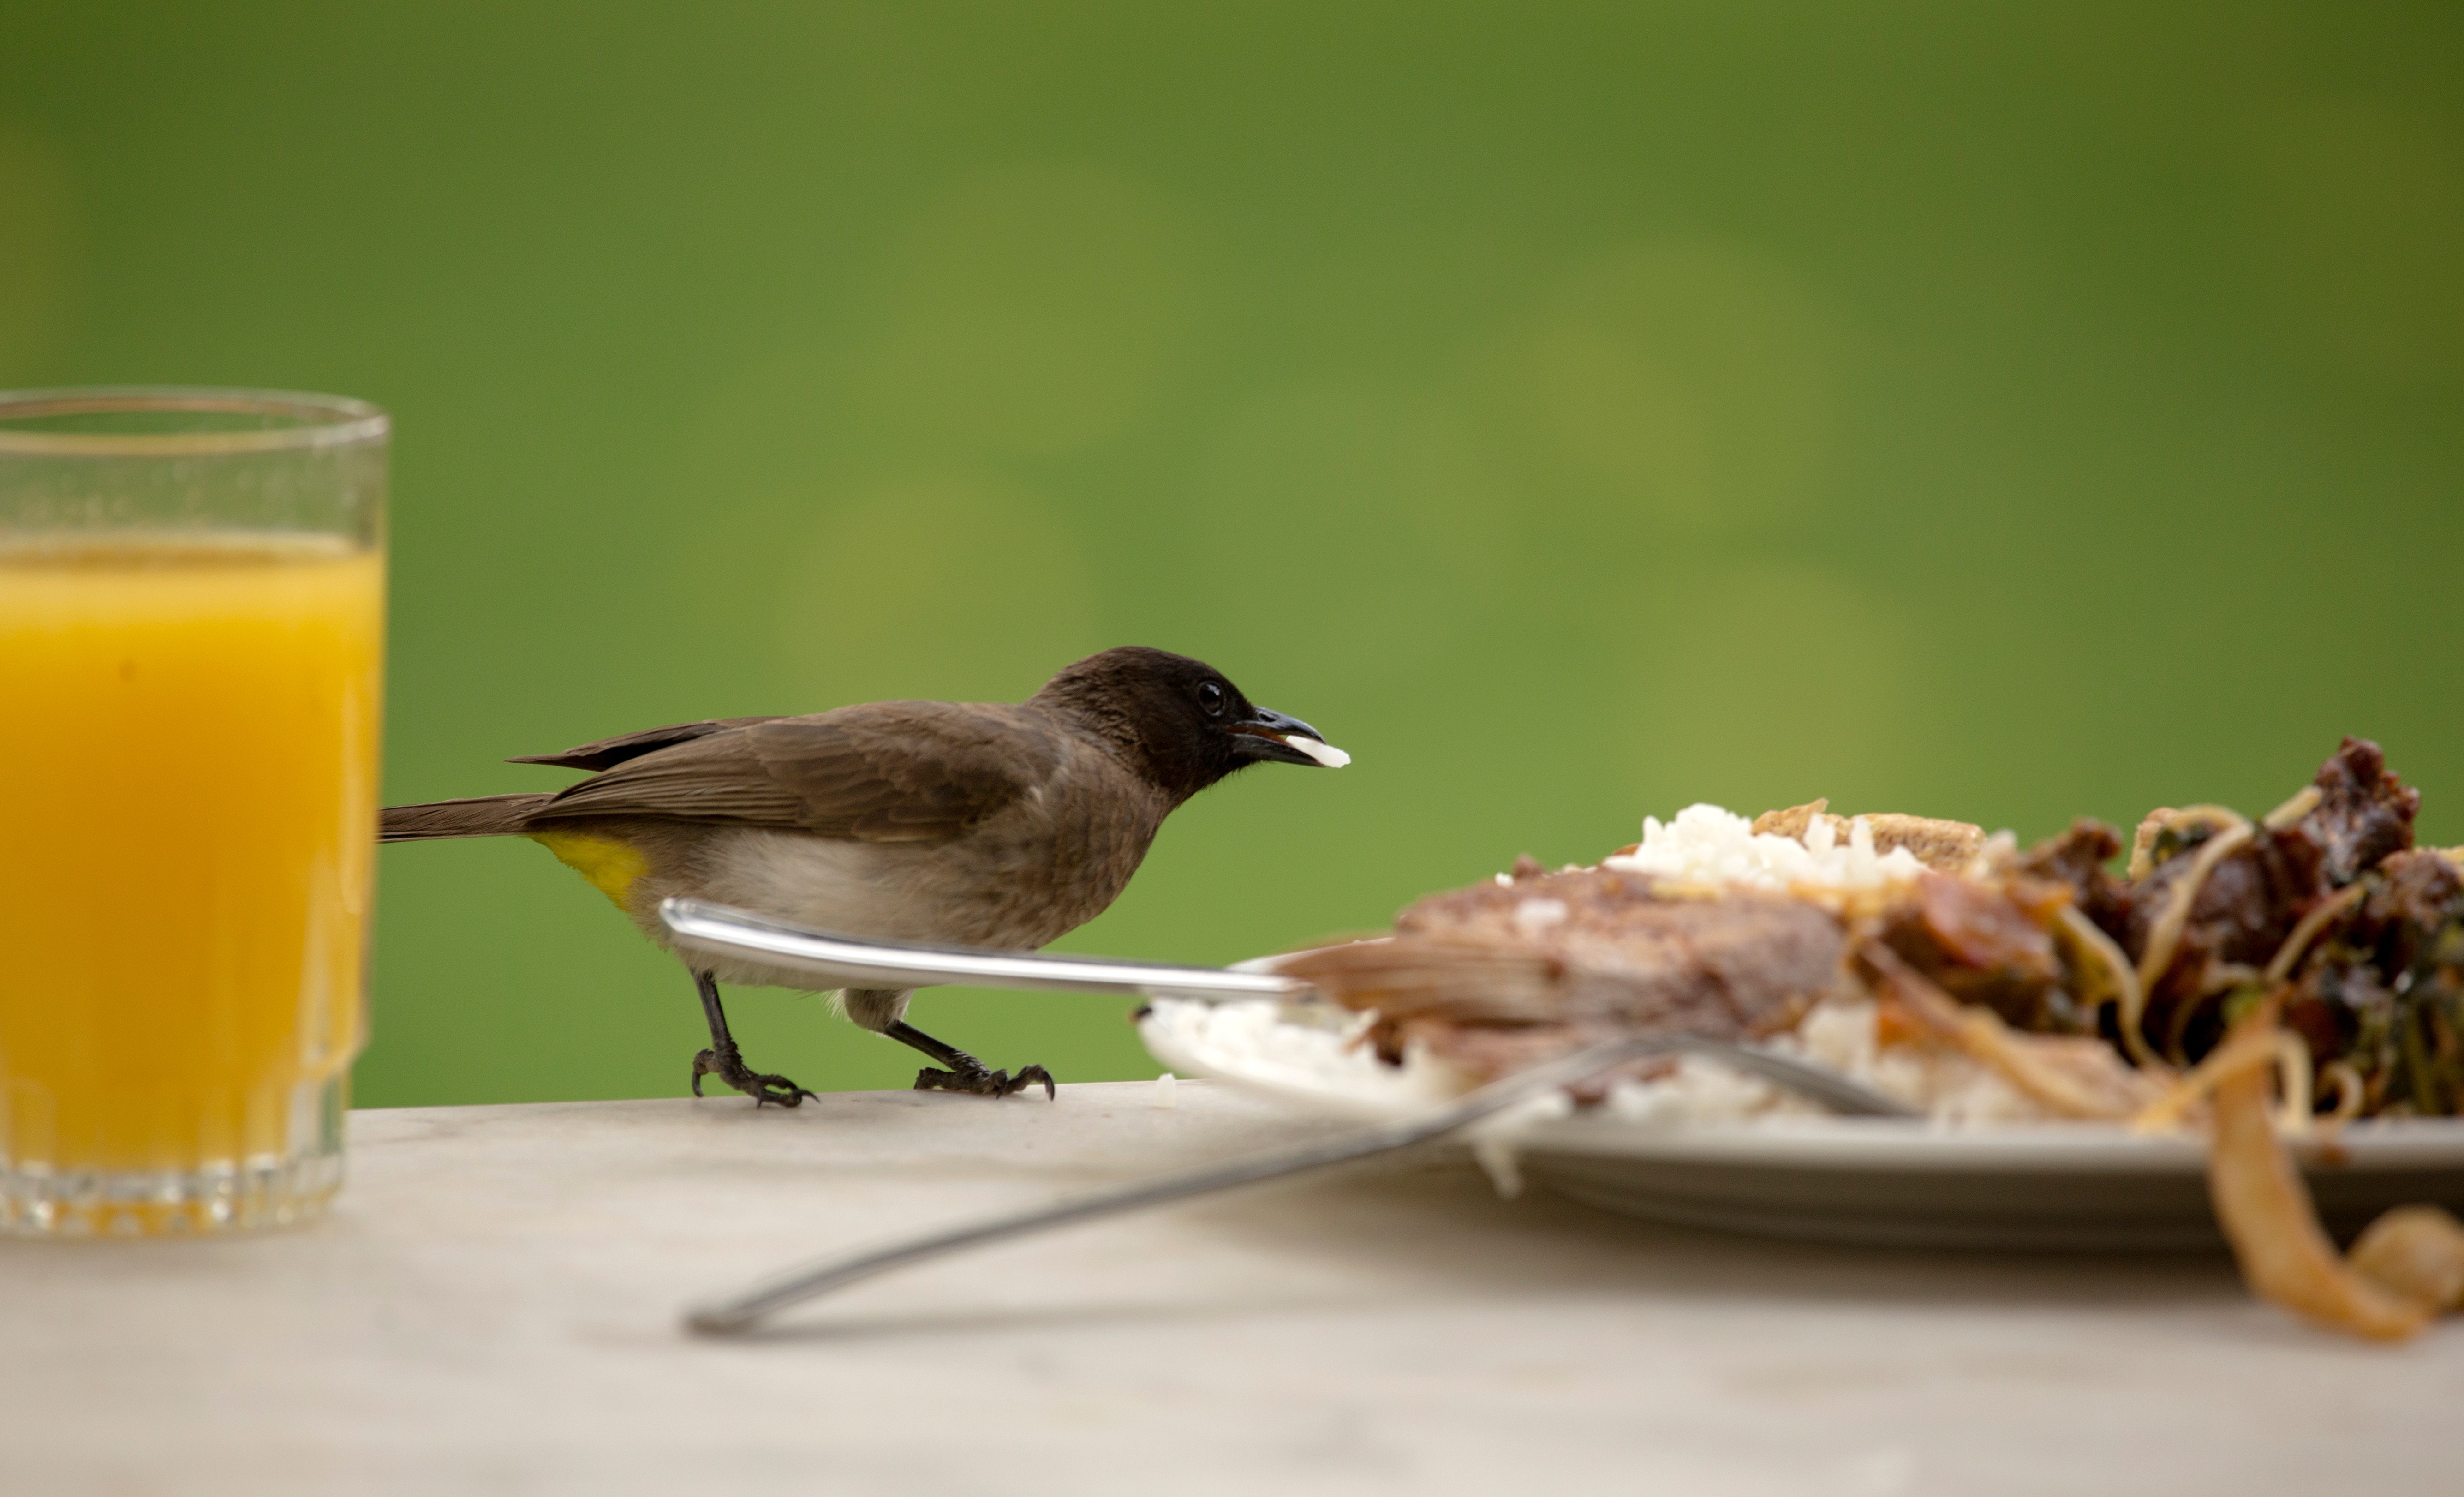
bird, beak, fauna, sparrow, finch, wren, perching bird